Mustapha Farrakhan Jr.

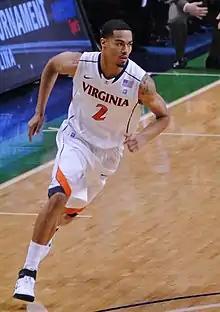
Farrakhan playing for Virginia

Mustapha Farrakhan Jr. (born November 2, 1988) is an American professional basketball player. He played college basketball for the University of Virginia. Farrakhan has also played in the NBA Summer League, the NBA G League, and the Australian National Basketball League.